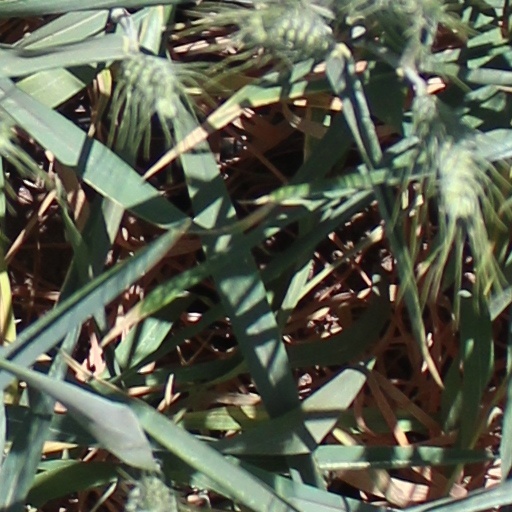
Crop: wheat